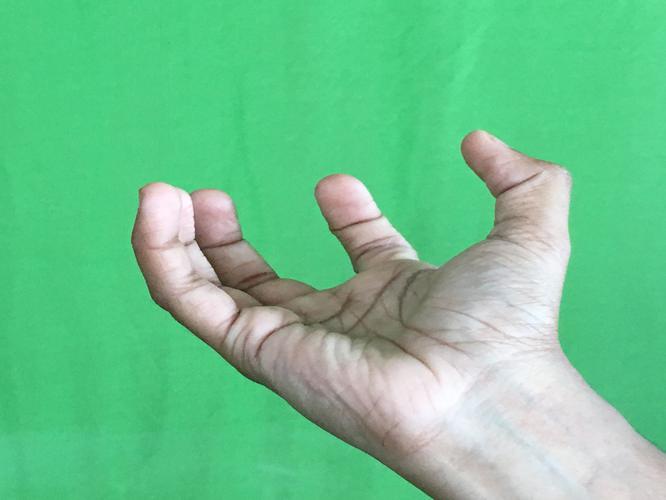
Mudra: Padmakosha
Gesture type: single_hand